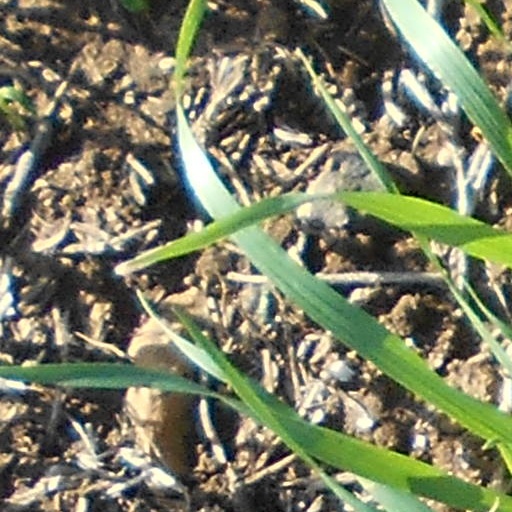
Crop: wheat